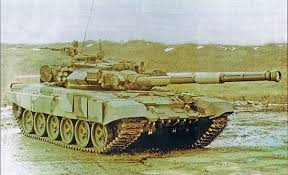
Label: T-90